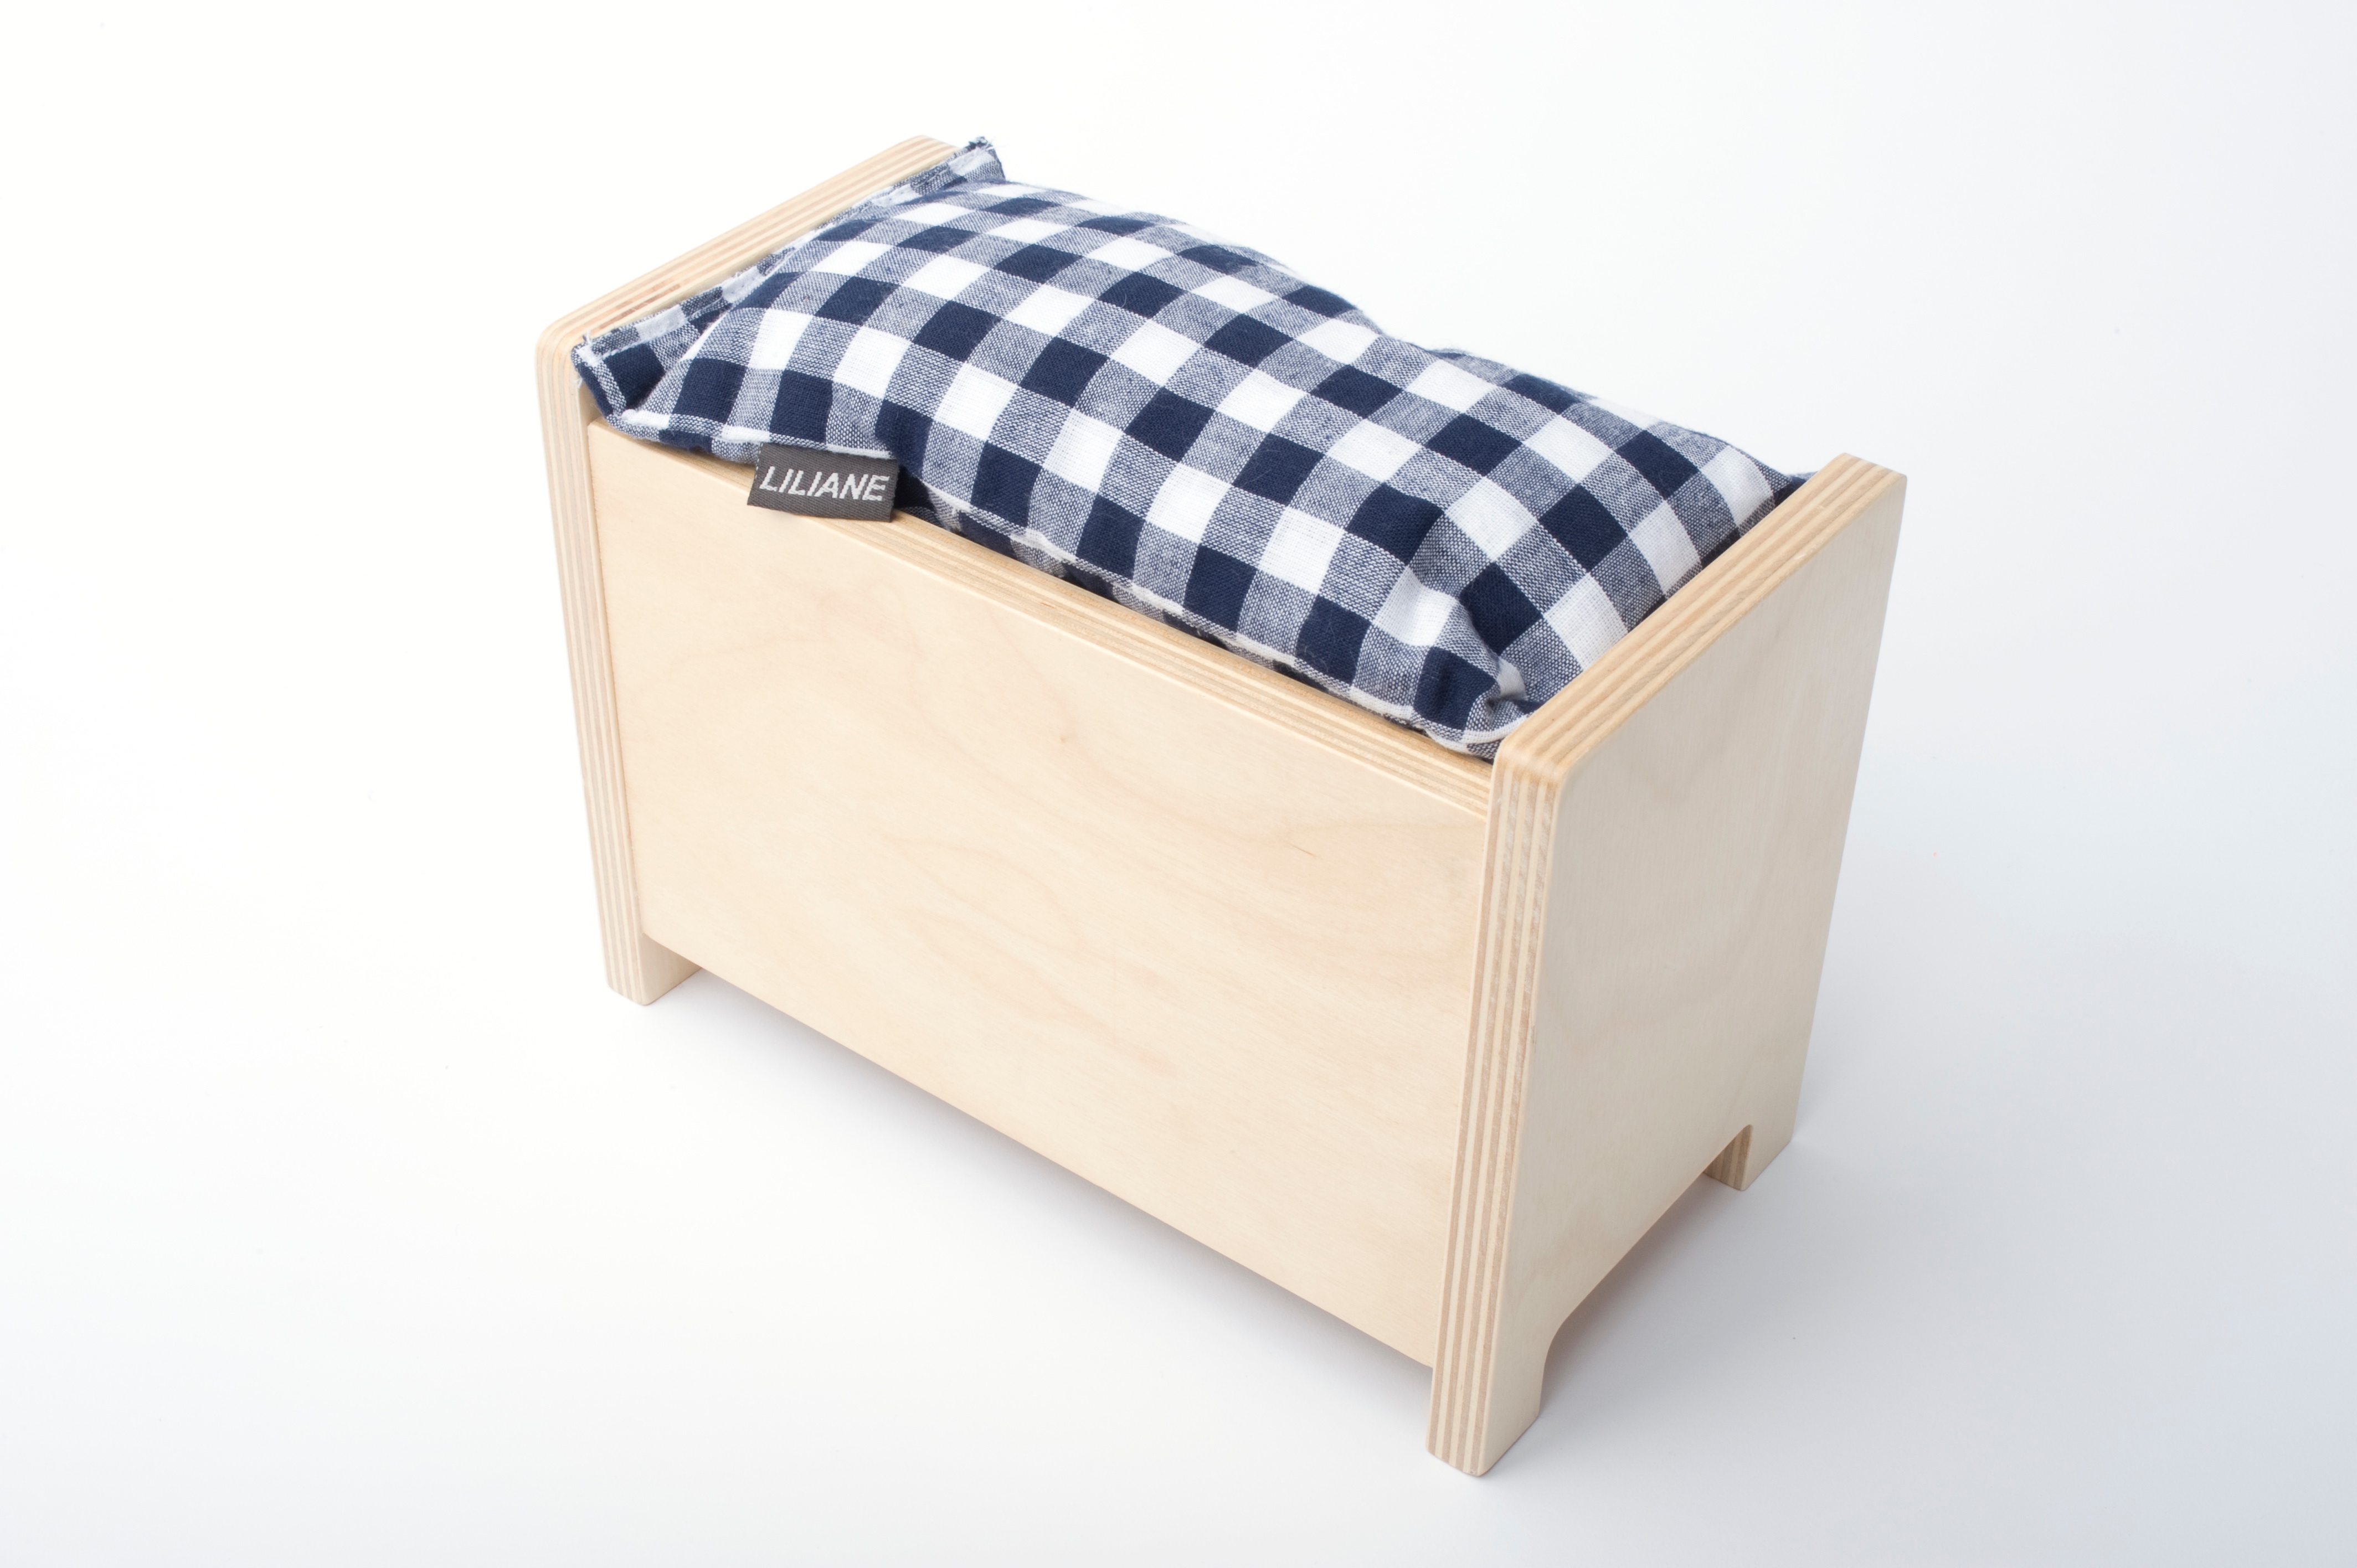
furniture, hairstyle, couch, chest, product, bed, rectangle